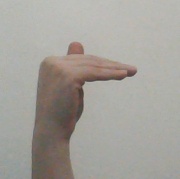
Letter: khaa